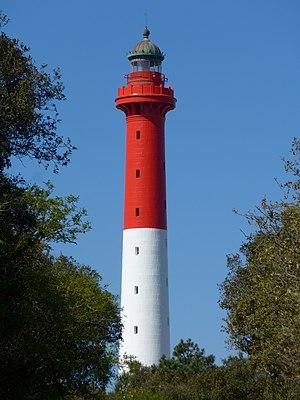
grand beau
Les Mathes sont une commune du Sud-Ouest de la France, située dans le département de la Charente-Maritime. Ses habitants sont appelés les Mathérons et les Mathérones.
Le phare de la Coubre est un phare situé en France sur la commune de La Tremblade dans le département de la Charente-Maritime, en région Nouvelle-Aquitaine.